Galaxy groups and clusters

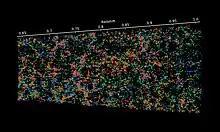
Map of the positions of thousands of galaxies in the VIPERS survey

Groups of galaxies are the smallest aggregates of galaxies. They typically contain no more than 50 galaxies in a diameter of 1 to 2 megaparsecs (Mpc)(see 10 m for distance comparisons). Their mass is approximately 10 solar masses. The spread of velocities for the individual galaxies is about 150 km/s. However, this definition should be used as a guide only, as larger and more massive galaxy systems are sometimes classified as galaxy groups. Groups are the most common structures of galaxies in the universe, comprising at least 50% of the galaxies in the local universe. Groups have a mass range between those of the very large elliptical galaxies and clusters of galaxies.